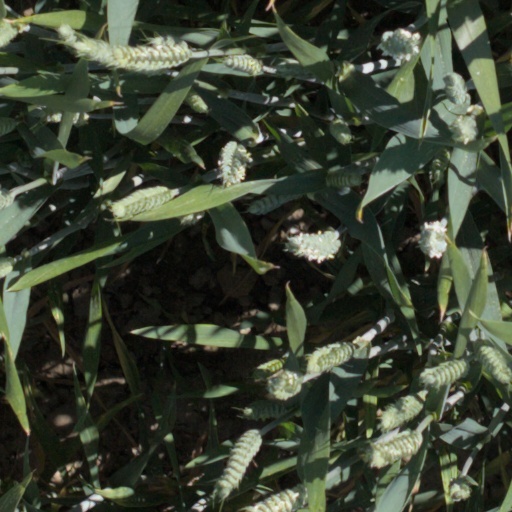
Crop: wheat